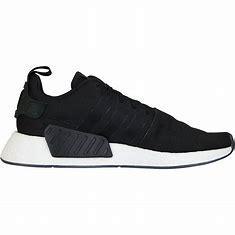
Brand: Adidas
Model: NMD R2